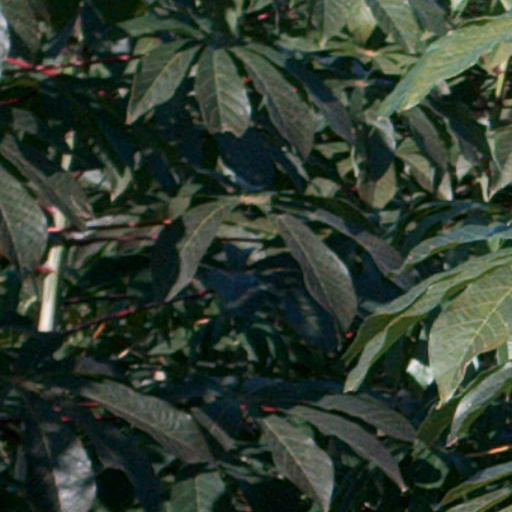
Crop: cassava